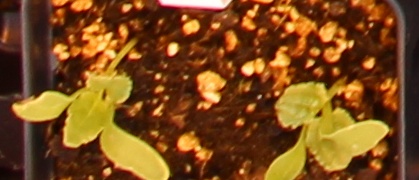
Label: Sugar beet